Tiktik: The Aswang Chronicles

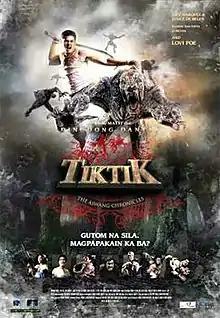
Theatrical release poster

Tiktik: The Aswang Chronicles is a 2012 Filipino action comedy horror adventure film written and directed by Erik Matti. The film stars Dingdong Dantes (who co-produced the film under AgostoDos Pictures), Lovi Poe, Joey Marquez, Janice de Belen and Roi Vinzon. The film is the first full-length Filipino film entirely shot on green screen chroma key. The film received mixed to positive reviews from critics who praised its visual effects while criticizing the plot. "Tiktik: The Aswang Chronicles" was followed up with a sequel "" in 2014, which was also directed by Matti.